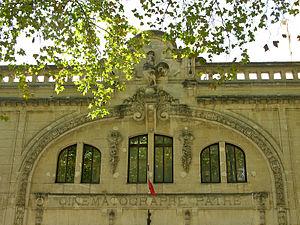
Le coq, symbole des cinémas Pathé. A Montpellier, boulevard Sarrail près du Musée Fabre. On lit l'inscription ""Cinématographe Pathé""."
Pathé ou Pathé Frères est le nom de diverses entreprises françaises de l'industrie cinématographique couvrant la production, la distribution de films et l'exploitation de salles de cinéma à travers la filiale Les cinémas Pathé Gaumont. Pathé est également détentrice de réseaux de télévision à travers l'Europe.
Charles Pathé est un industriel et un producteur de cinéma français, né le 26 décembre 1863 à Chevry-Cossigny et mort le 25 décembre 1957 à Monte-Carlo. Il est le fondateur du groupe Pathé frères.
L’esplanade Charles-de-Gaulle ou esplanade de la Comédie est une place de Montpellier.